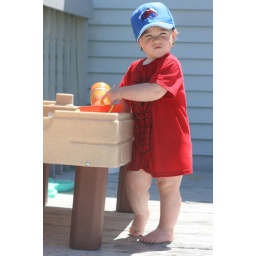
Playing in his water table